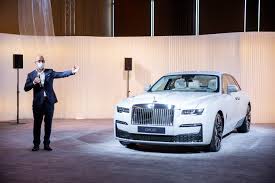
Label: noambulance